Institution of the Counsellors

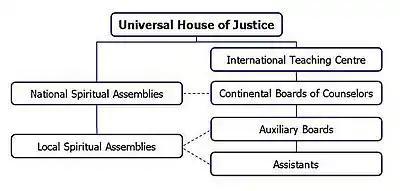
A diagram of the present Baháʼí administrative order, with the appointed branch on the right side.

The Auxiliary Boards were created in April 1954 by Shoghi Effendi to assist the Hands of the Cause. The first group of Auxiliary Board members were organized on a continental basis, similar to the Hands themselves. The first boards continued focusing on teaching work and a second set of boards were created in October 1957 to focus on the job of 'protection', that is, maintaining unity and responding to attacks by enemies of the Baháʼís.